Edward White Patterson

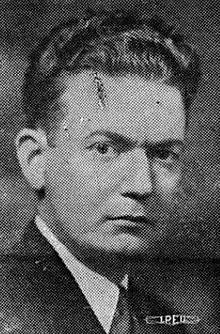
"The Frontenac Press" (Frontenac, Kansas), November 6, 1936

Edward White Patterson (October 4, 1895 – March 6, 1940) was a U.S. Representative from Kansas from 1935 to 1939.